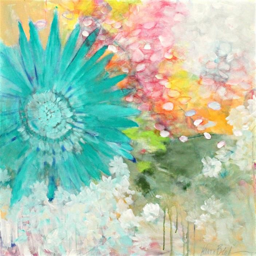
original abstract floral painting by person painted on a large canvas cheerful artwork for the home and walls